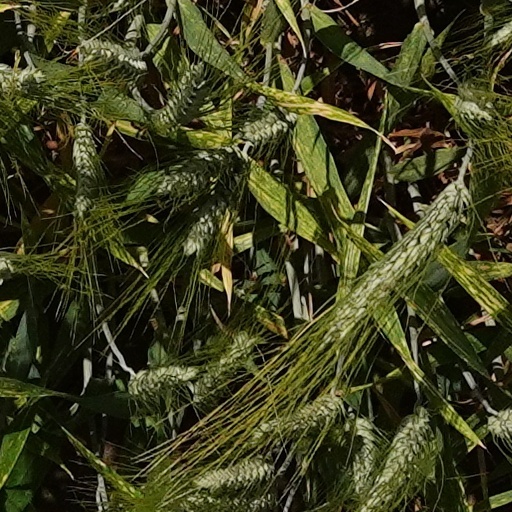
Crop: wheat